Flörsheim (Main) station

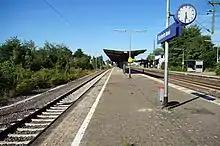
Platforms of Flörsheim station

Only trains of the S1 of Rhine-Main S-Bahn stop on the three platform tracks of Flörsheim station. It has a "house" and an island platform. Tracks 1 and 2 are used by S-Bahn services running via Hattersheim, Frankfurt-Höchst, Frankfurt Hauptbahnhof, the Frankfurt and Offenbach city tunnels, Obertshausen and Rodgau to Ober-Roden (track 1) and to Wiesbaden Hauptbahnhof via Hochheim and Mainz-Kastel (track 2). Track 3 serves is only used for unscheduled over-taking movements or as a diversion route during track work.